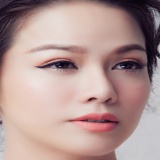
ca sĩ Nhật Kim Anh